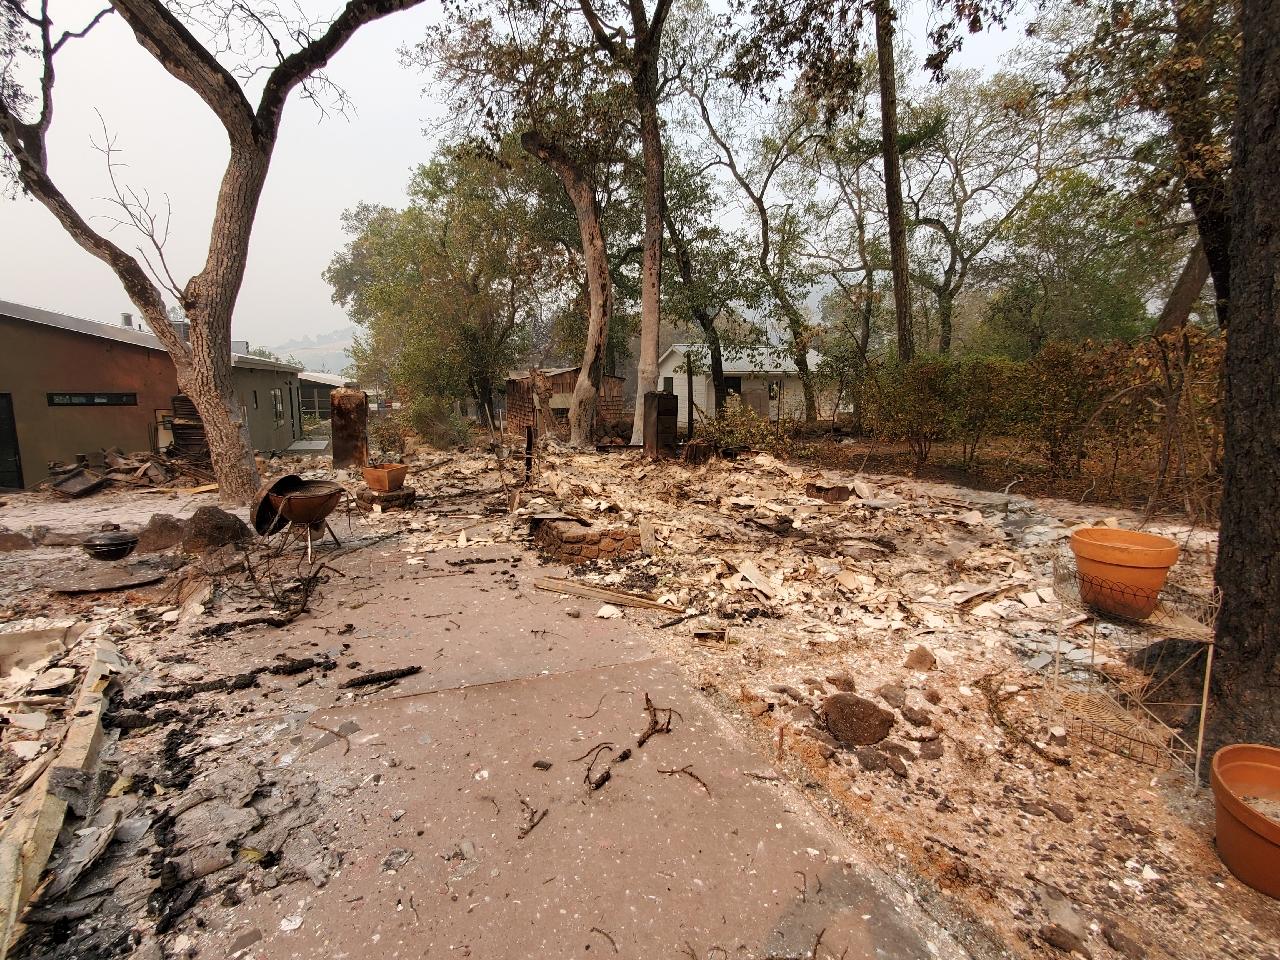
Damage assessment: destroyed